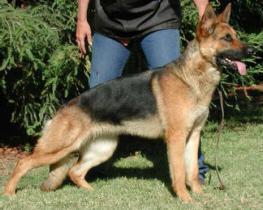
German_shepherd